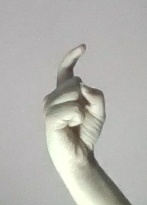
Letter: ra